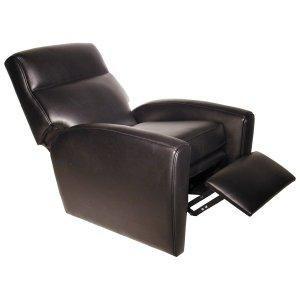
Un fauteuil inclinable est un fauteuil dont le dossier s'incline quand un occupant s'appuie contre celui-ci et dont la partie inférieure s'élève, soutenant ainsi les pieds. Ce fauteuil fournit un meilleur confort que les fauteuils conventionnels et est utilisé partout dans le monde.